Friedrich von Gärtner

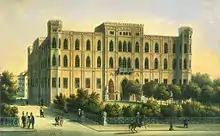
The Wittelsbacher Palace

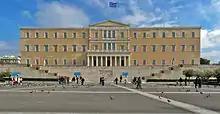
The Hellenic Parliament in Athens

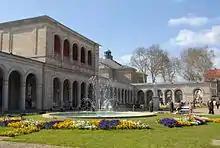
Arcades in Bad Kissingen

Friedrich von Gärtner (10 December 1791 in Koblenz – 21 April 1847 in Munich) was a German architect.